Saddle

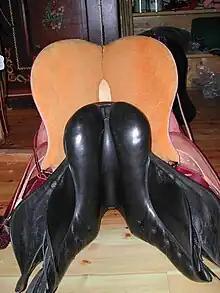
Comparison of the undersides of a western saddle (back) and an English saddle (front)

Howdahs continue to play a role in modern Indian ceremonies. In recent years, the elephant chosen to carry the Golden Howdah has been contentious and newsworthy. In 2020, the elephant Arjuna was deemed too old to carry the Golden Howdah after a Supreme Court and Union Government guideline stated that elephants over the age of 60 could no longer serve in this role. A younger, 54 year old elephant, Abhimanyu, was chosen to carry out the duty instead. In preparation for carrying the Golden Howdah, Abhimanyu's strength and endurance was tested by carrying a large wooden howdah.